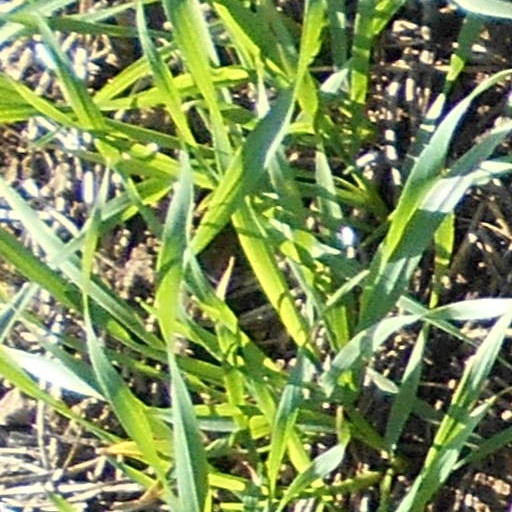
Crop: wheat